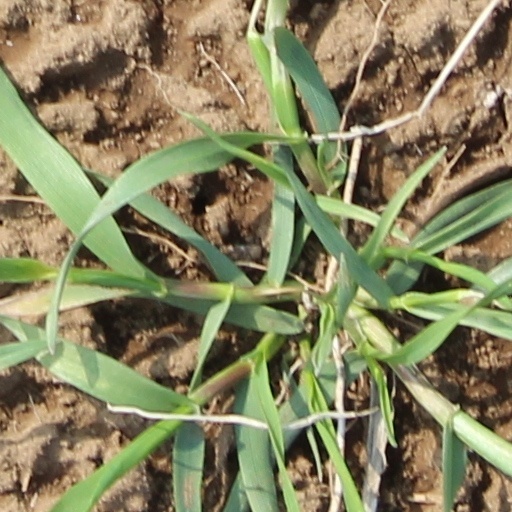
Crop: wheat